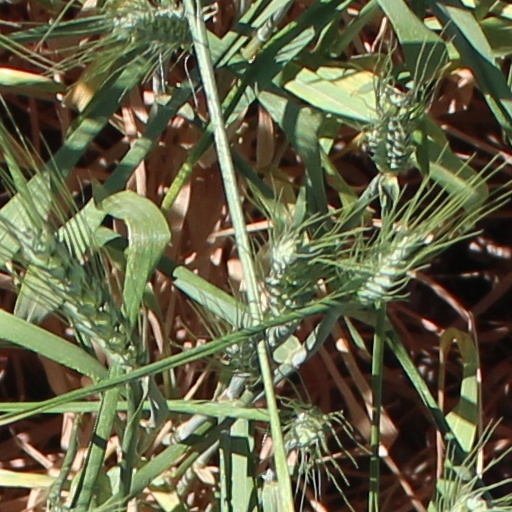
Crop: wheat